2015 Stanford Cardinal men's soccer team

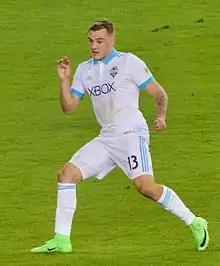
Jordan Morris, lead the Cardinal in scoring during the regular season.

The Cardinal opened the 2015 season at 17th-ranked, UC Santa Barbara on August 28. The Cardinal lost 1–0. To close out the short string of August regular season matches, Stanford traveled out to Kentucky to take on the 18th-ranked Louisville. There, the Cardinal picked up a 1–0 win thanks to a Jordan Morris goal in the 81st minute. The Cardinal finished August with a 1–1 regular season record.